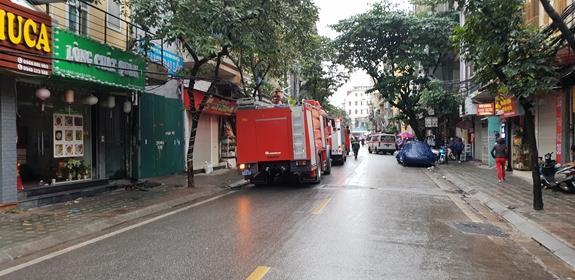
bên lề đường bên trái có những chiếc xe tải màu đỏ